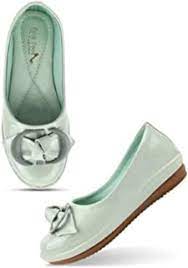
Label: Ballet Flat